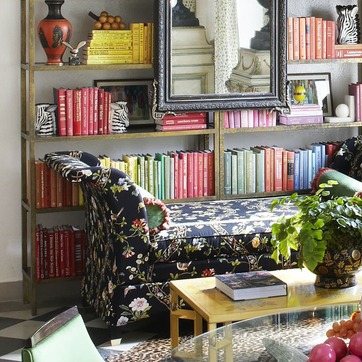
Material: paper